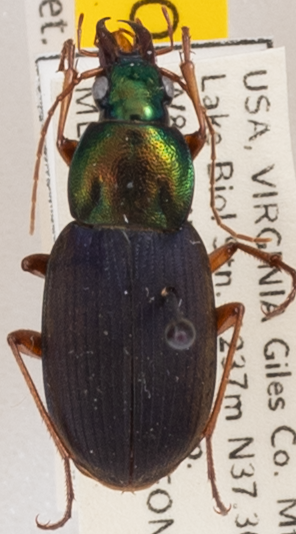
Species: Chlaenius emarginatus
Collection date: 2022-06-28
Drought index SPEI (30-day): -0.616
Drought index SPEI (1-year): -0.922
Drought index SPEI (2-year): -0.46